History of Szczecin

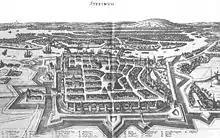
Map from 1652, by Matthäus Merian

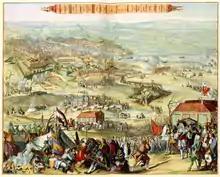
Siege of Stettin during the Scanian War

During the Thirty Years' War, Stettin refused to accept German imperial armies, instead the Pomeranian dukes allied with Sweden. After the Treaty of Stettin (1630) manifested Swedish occupation, Stettin was fortified by the Swedish Empire. After the death of the last Pomeranian duke, Boguslaw XIV, Stettin was awarded to Sweden with the western part of the duchy in the Peace of Westphalia (1648), but remained part of the Holy Roman Empire. The Swedish-Brandenburgian border was settled in the Treaty of Stettin (1653). The King of Sweden became Duke of Pomerania and as such held a seat in the Imperial Diet of the Holy Roman Empire. The city prospered by trading with Sweden. The inhabitants sympathised with Sweden and fiercely defended the city against an attack by Brandenburg in 1677.